Hotel Pez Espada

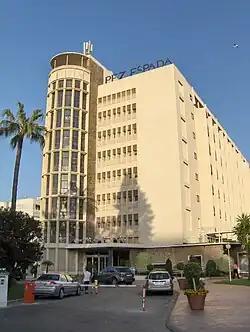

Inaugurated on May 31, 1959 as a five-star establishment, since its inception it has had illustrious clients or visitors such as Umberto II of Italy, King Feisal, Baudouin of Belgium, the Empress Soraya of Persia, the Princes Prince Rainier III and Grace of Monaco, the Dukes of Windsor, the King of Belgium Albert II, Rita Hayworth, Frank Sinatra, Ava Gardner, Elizabeth Taylor, Mary Pickford, Ingrid Bergman, Rock Hudson, Sofia Loren, Carlo Ponti, Kim Novak, Orson Welles, Boris Karloff, Raf Vallone, Marlon Brando, Peter Ustinov, Sean Connery, Anthony Quinn, Trevor Howard, Dirk Bogarde, John Mills, Claudia Cardinale, Raquel Welch, Xavier Cugat, Brigitte Bardot, the Argentine general Perón and the Rothschild barons, among others.